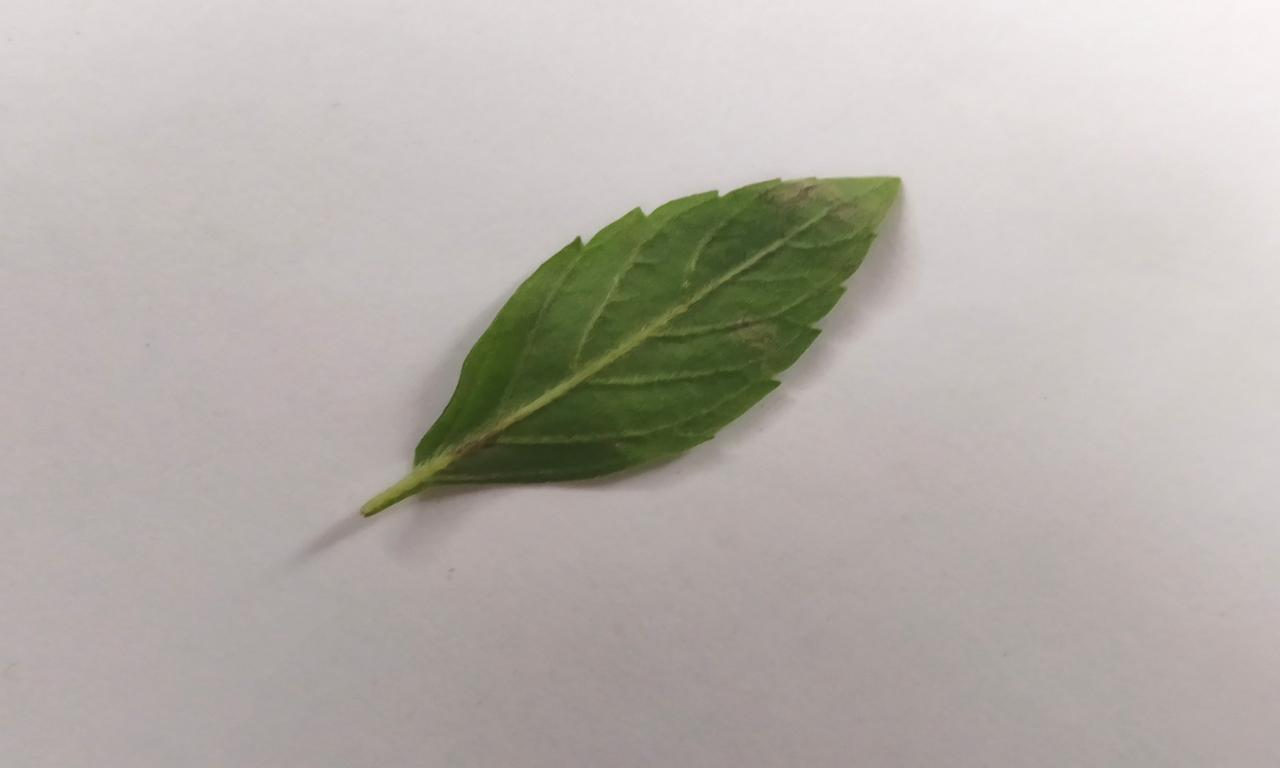
Label: Fresh